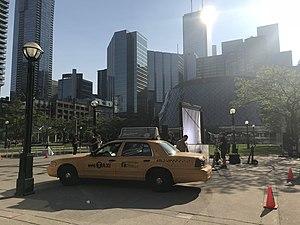
The Boys est une série télévisée américaine de super-héros basée sur la bande dessinée du même nom de Garth Ennis et Darick Robertson. La série a été développée par Eric Kripke. Elle est diffusée dans le monde entier depuis le 26 juillet 2019 sur Prime Video.